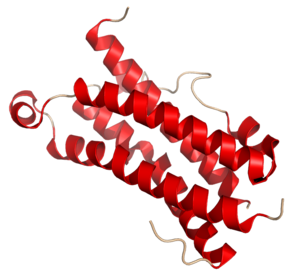
Cytokin / Inddeling
Molekylmodellen af oncostatin M viser et eksempel på fire-helix-familien
Cytokin er et signalmolekyle. Det er en bred og løs kategori af peptider, små proteiner og glycoproteiner, der udfører mange vigtige funktioner i kroppens cellesignalering. Til forskel fra hormoner, der produceres i specialiserede kirtler, er cytokiner lokale regulatorer, der dannes af mange slags celler i kroppen og primært virker på celler i den umiddelbare nærhed.